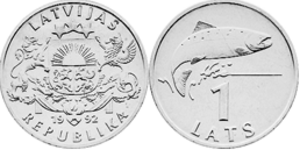
Les pièces de monnaie en lats étaient une des représentations physiques, avec les billets de banque, de la monnaie de la Lettonie entre le 3 août 1992 et le 14 janvier 2014. Le pays a depuis le 1ᵉʳ janvier 2014 adopté l'euro.
Le lat, en letton lats était l'unité monétaire de la République de Lettonie du 3 août 1922 au 31 décembre 2013. Le lat était divisé en 100 santims.